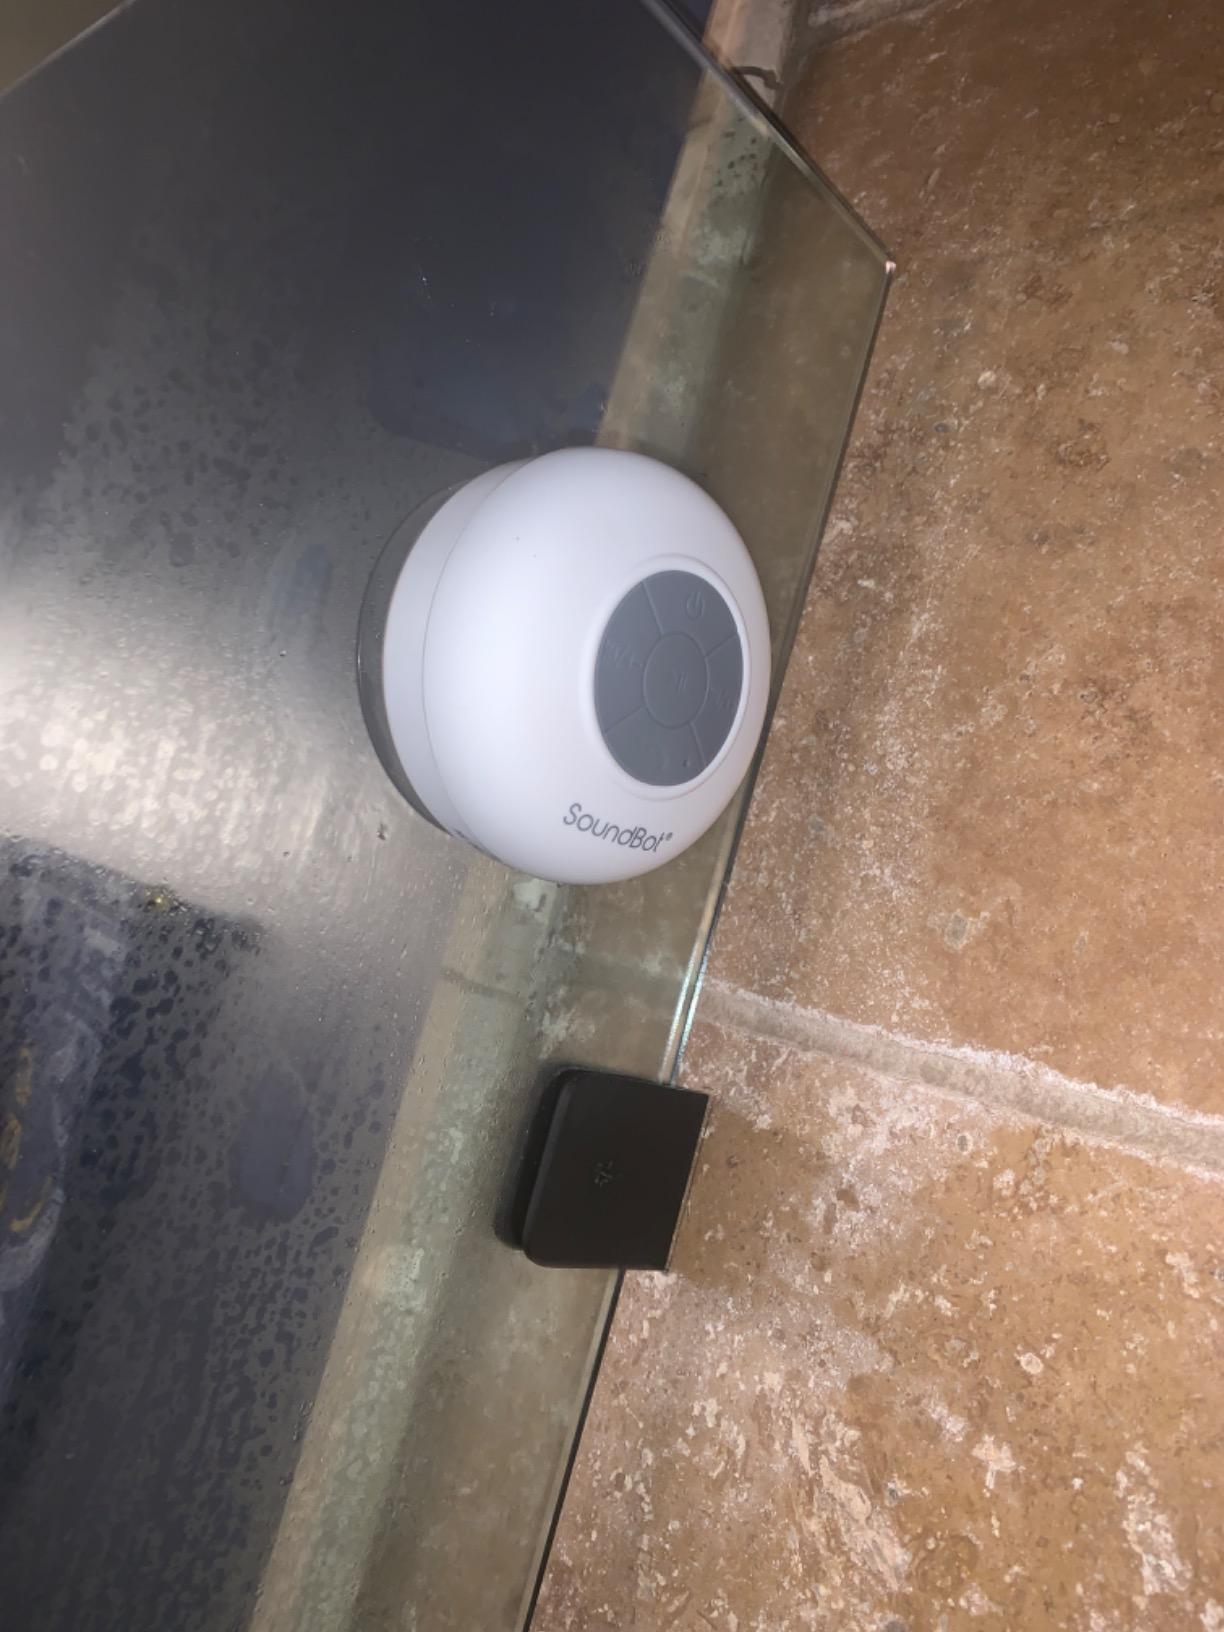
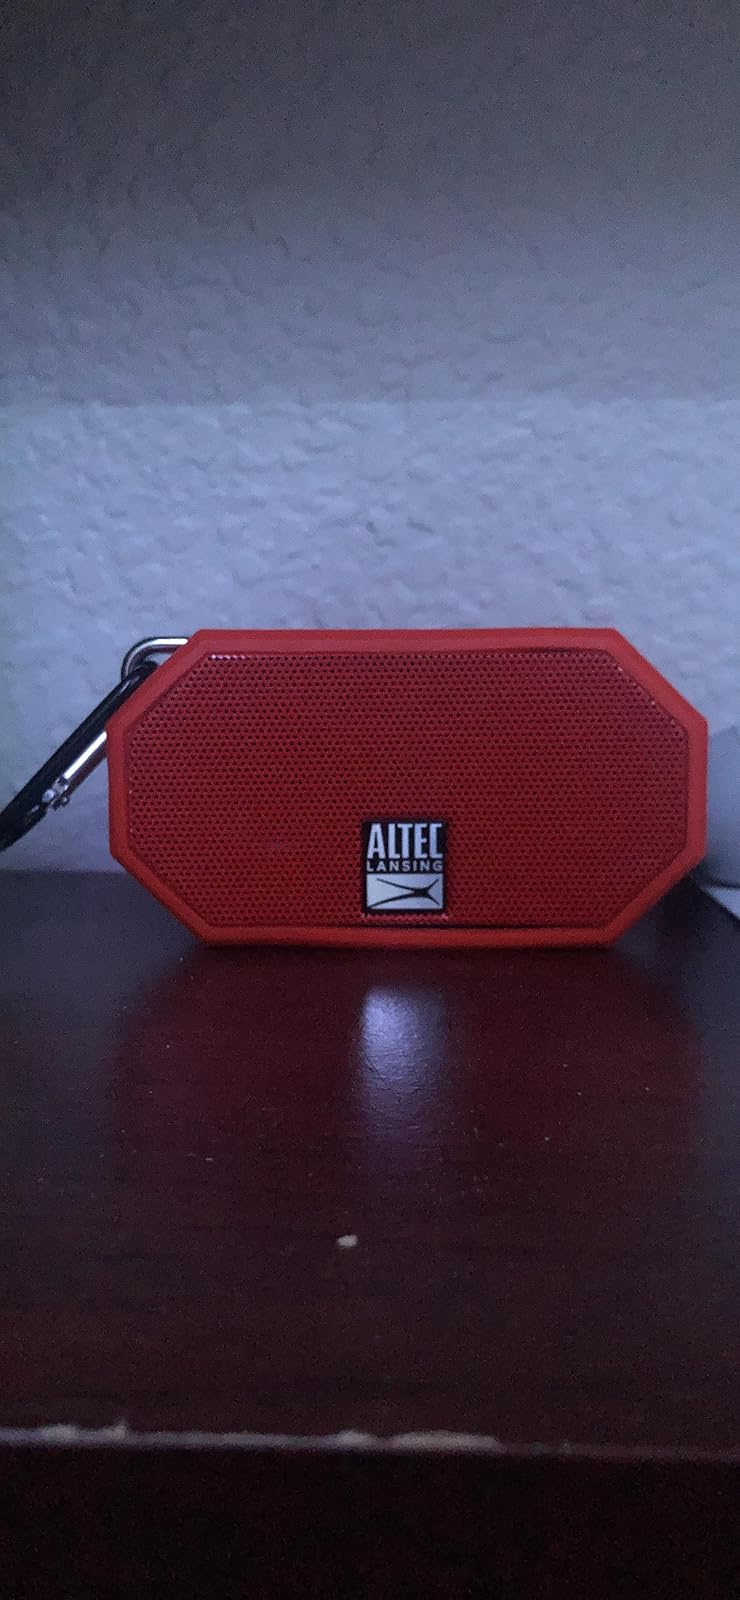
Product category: speaker
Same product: no